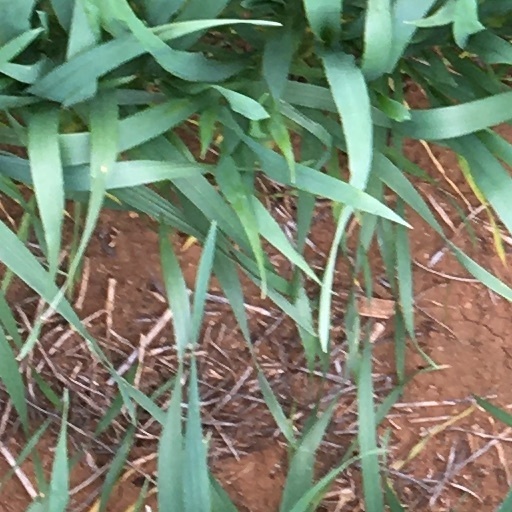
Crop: wheat